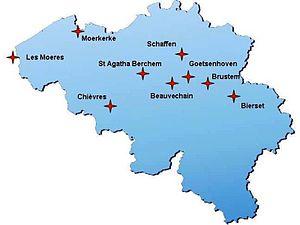
La 9ᵉ escadrille est une escadrille d'entrainement qui constitue avec la 5ᵉ escadrille la Basic Flying Training School de la composante aérienne de l'armée belge.